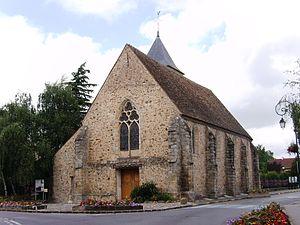
Eglise Saint-Jacques et Saint-Philippe de Ballainvilliers (91)
Ballainvilliers est une commune française située à vingt et un kilomètres au sud de Paris dans le département de l’Essonne en région Île-de-France.